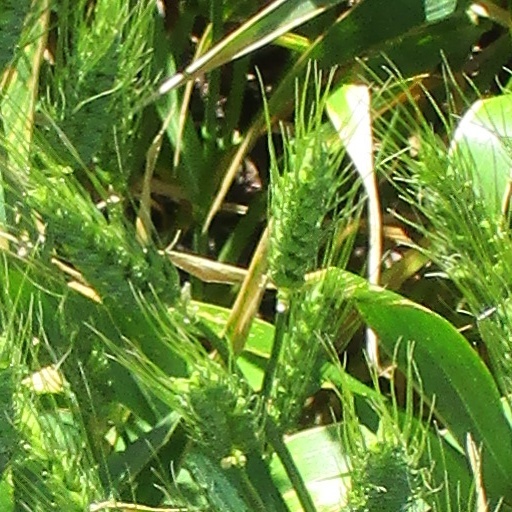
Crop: wheat